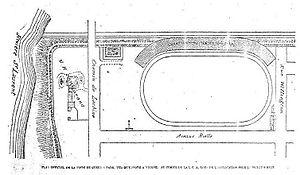
Plan du vélodrome Queen’s Park, La Presse, 6 mai 1899
Le vélodrome Queen's Park est un ancien vélodrome de la ville de Verdun, aujourd'hui arrondissement de Montréal, au Québec.